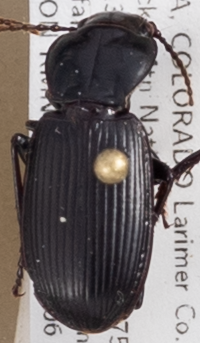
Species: Pterostichus protractus
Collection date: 2018-08-06
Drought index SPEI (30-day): -0.23
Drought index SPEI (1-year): -1.082
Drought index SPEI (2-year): -0.46